White horses in mythology

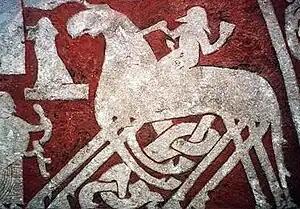
The Tjängvide image stone is thought to show Odin entering Valhalla riding on Sleipnir.

In Norse mythology, Odin's eight-legged horse Sleipnir, "the best horse among gods and men", is described as grey. Sleipnir is also the ancestor of another grey horse, Grani, who is owned by the hero Sigurd.